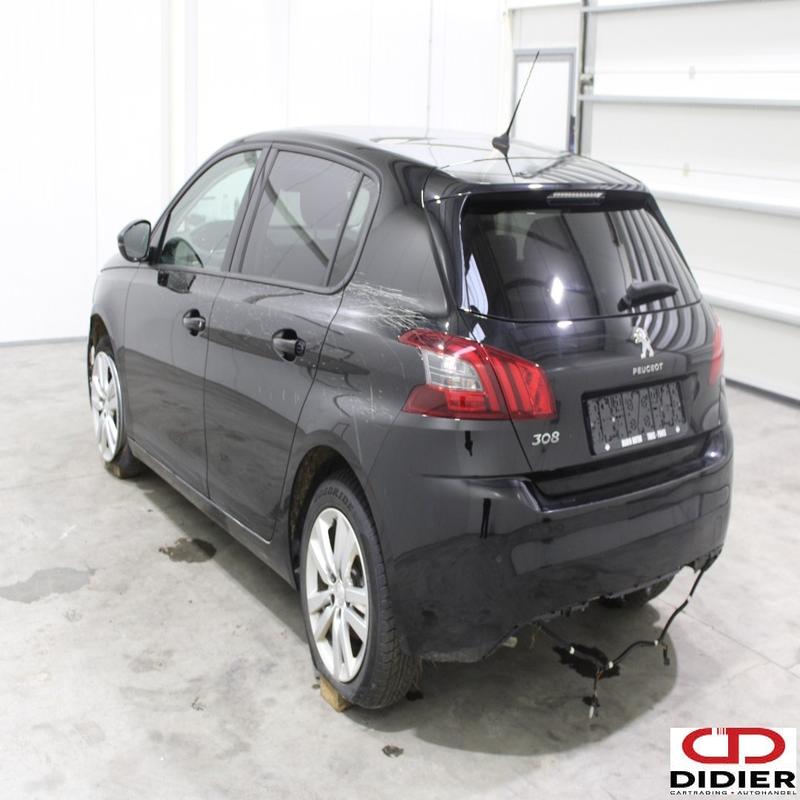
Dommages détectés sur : aile arrière gauche, pare-choc arrière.
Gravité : majeur